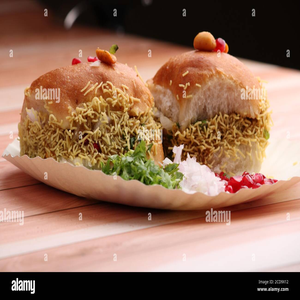
Dish: dabeli